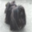
Label: dog